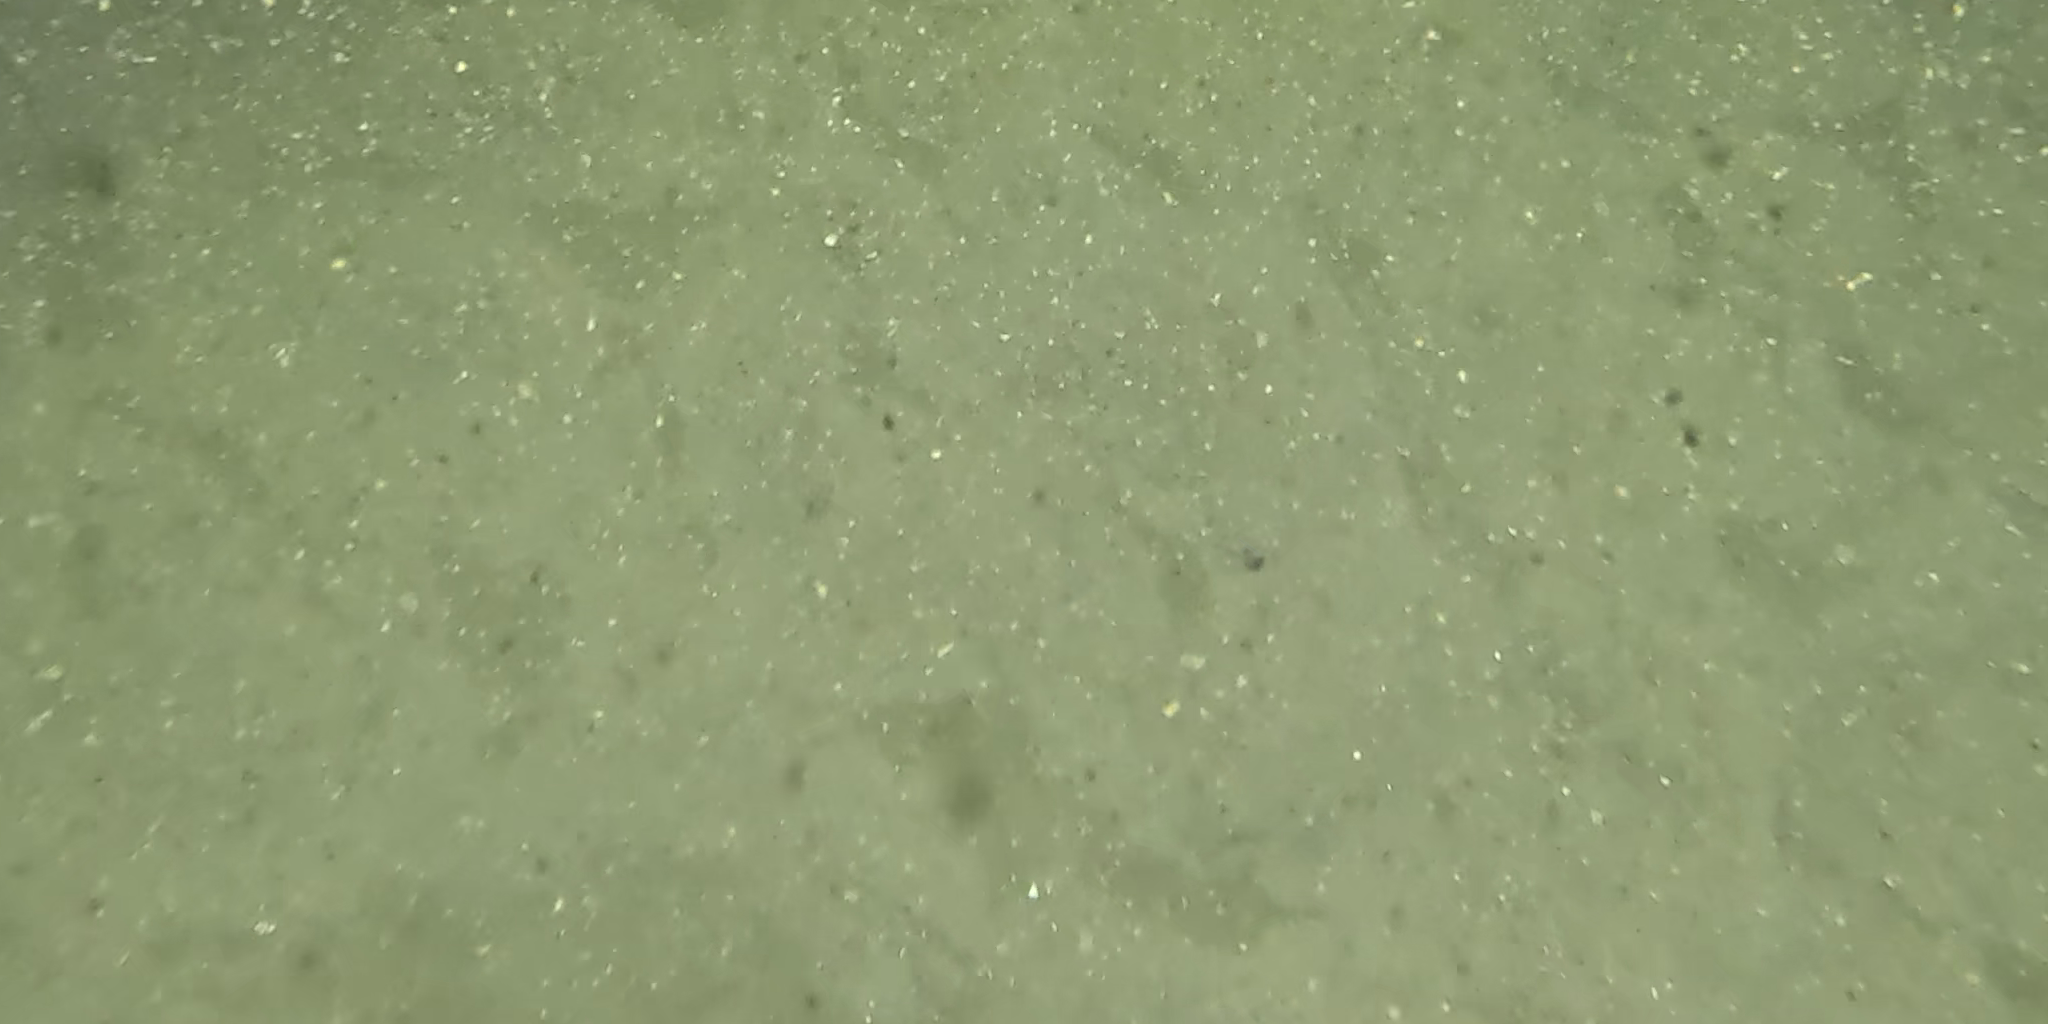
Seabed habitat: sand